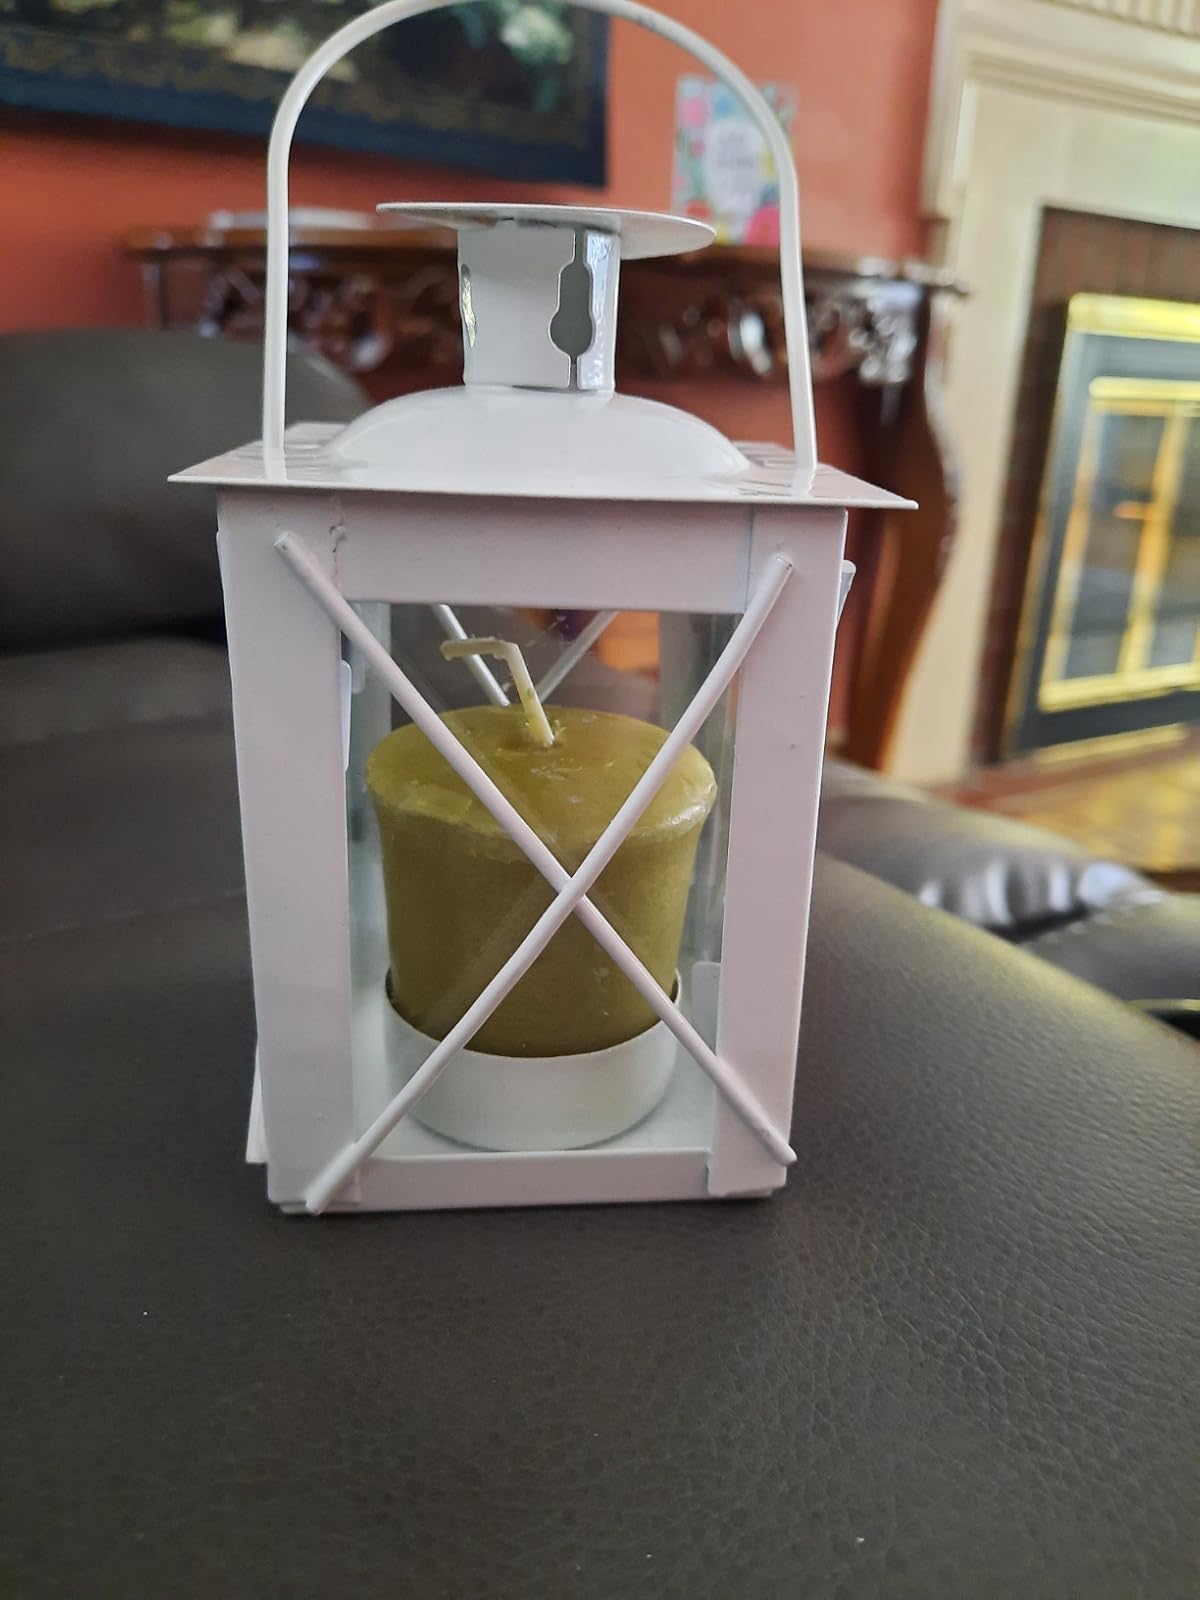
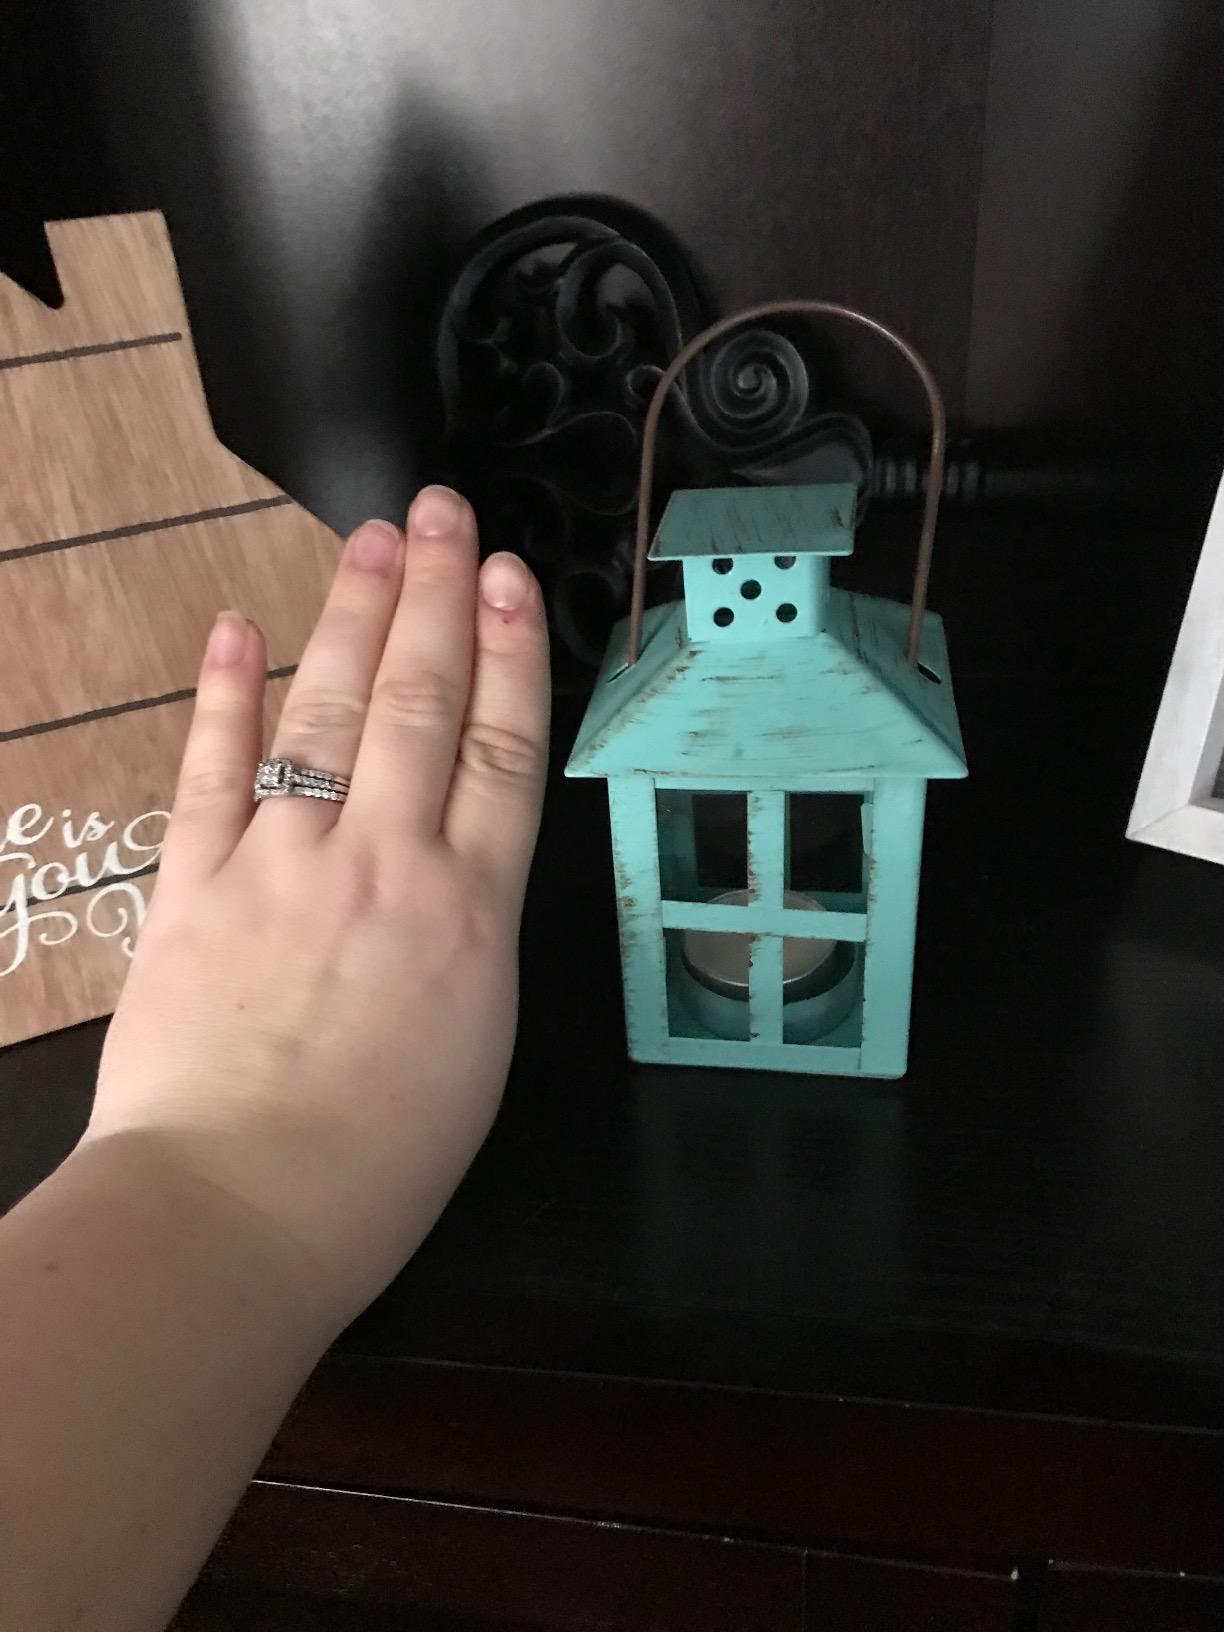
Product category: lantern
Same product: no